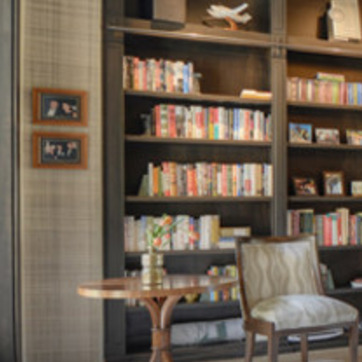
Material: paper